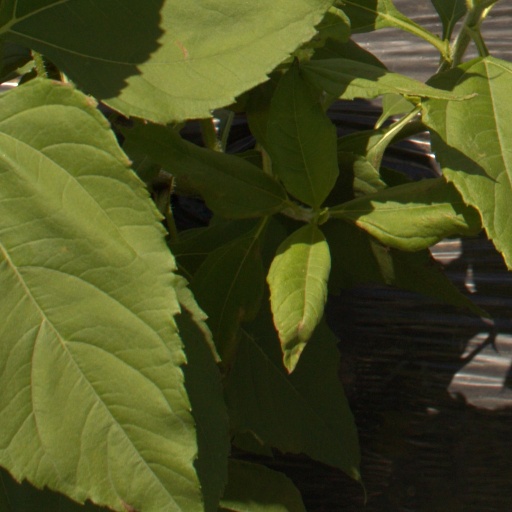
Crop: Jerusalem artichoke